Eyespot (mimicry)

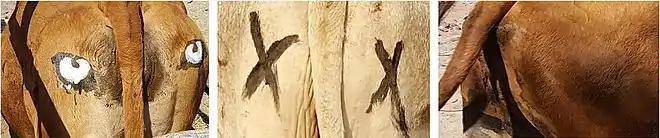
Eyespot experiment on cattle in Botswana. Both the eyespots (left) and the cross markings (centre) protected the cattle from predation by lions, compared to the unmarked controls (right).

Eyespots painted on the rumps of cows have been shown to reduce cattle predation in Africa. The study authors, Cameron Radford and colleagues, note that in the Sundarbans, forest users wear face masks with eye markings on the backs of their heads in the hope of reducing tiger attacks. In the study on 2061 cattle in 14 herds over 4 years, 683 were given eye markings, 543 were painted with crosses, and 835 were unpainted. None of the eyed cattle were predated, but 4 cross-marked and 15 unmarked cattle were killed, one by a leopard, the rest by lions. Both the eyespots and the cross markings provided statistically significant protection. The cattle were always in mixed groups of marked and unmarked animals; it is not known whether marking all animals in a herd would provide effective protection.